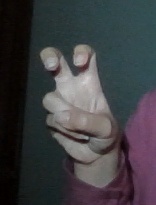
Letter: toot